Hydriomenini

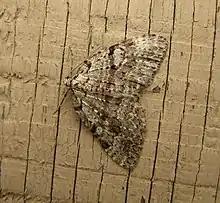
"Perizoma curvilinea" in Oregon

Hydriomenini is a tribe of geometer moths under subfamily Larentiinae. The tribe was erected by Edward Meyrick in 1872.